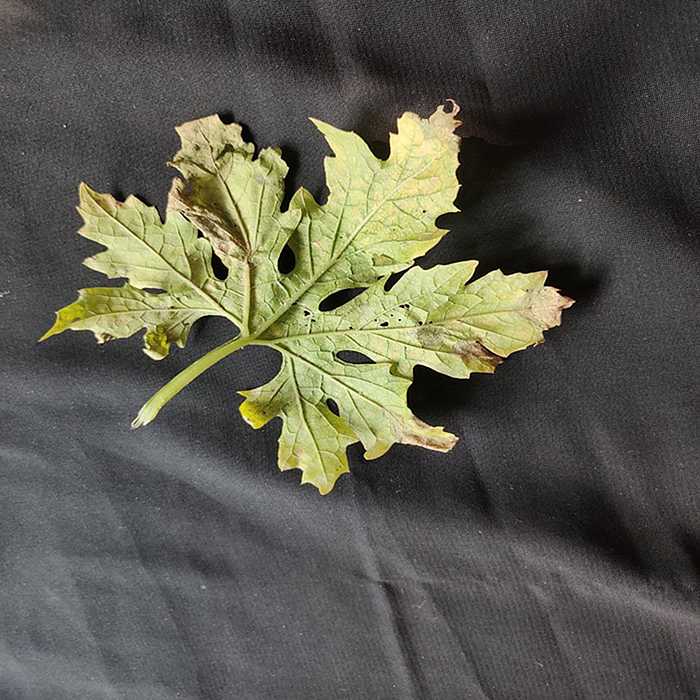
Plant: Bitter Gourd
Label: Fusarium wilt